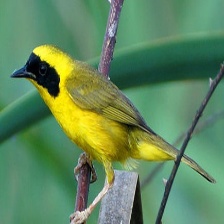
Species: ALTAMIRA YELLOWTHROAT
Scientific name: GEOTHLYPIS FLAVOVELATA